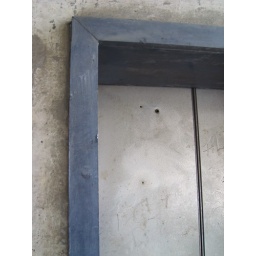
Detail around lift door showing material pallete of car park. Concrete. Wood. Metal. Simple.